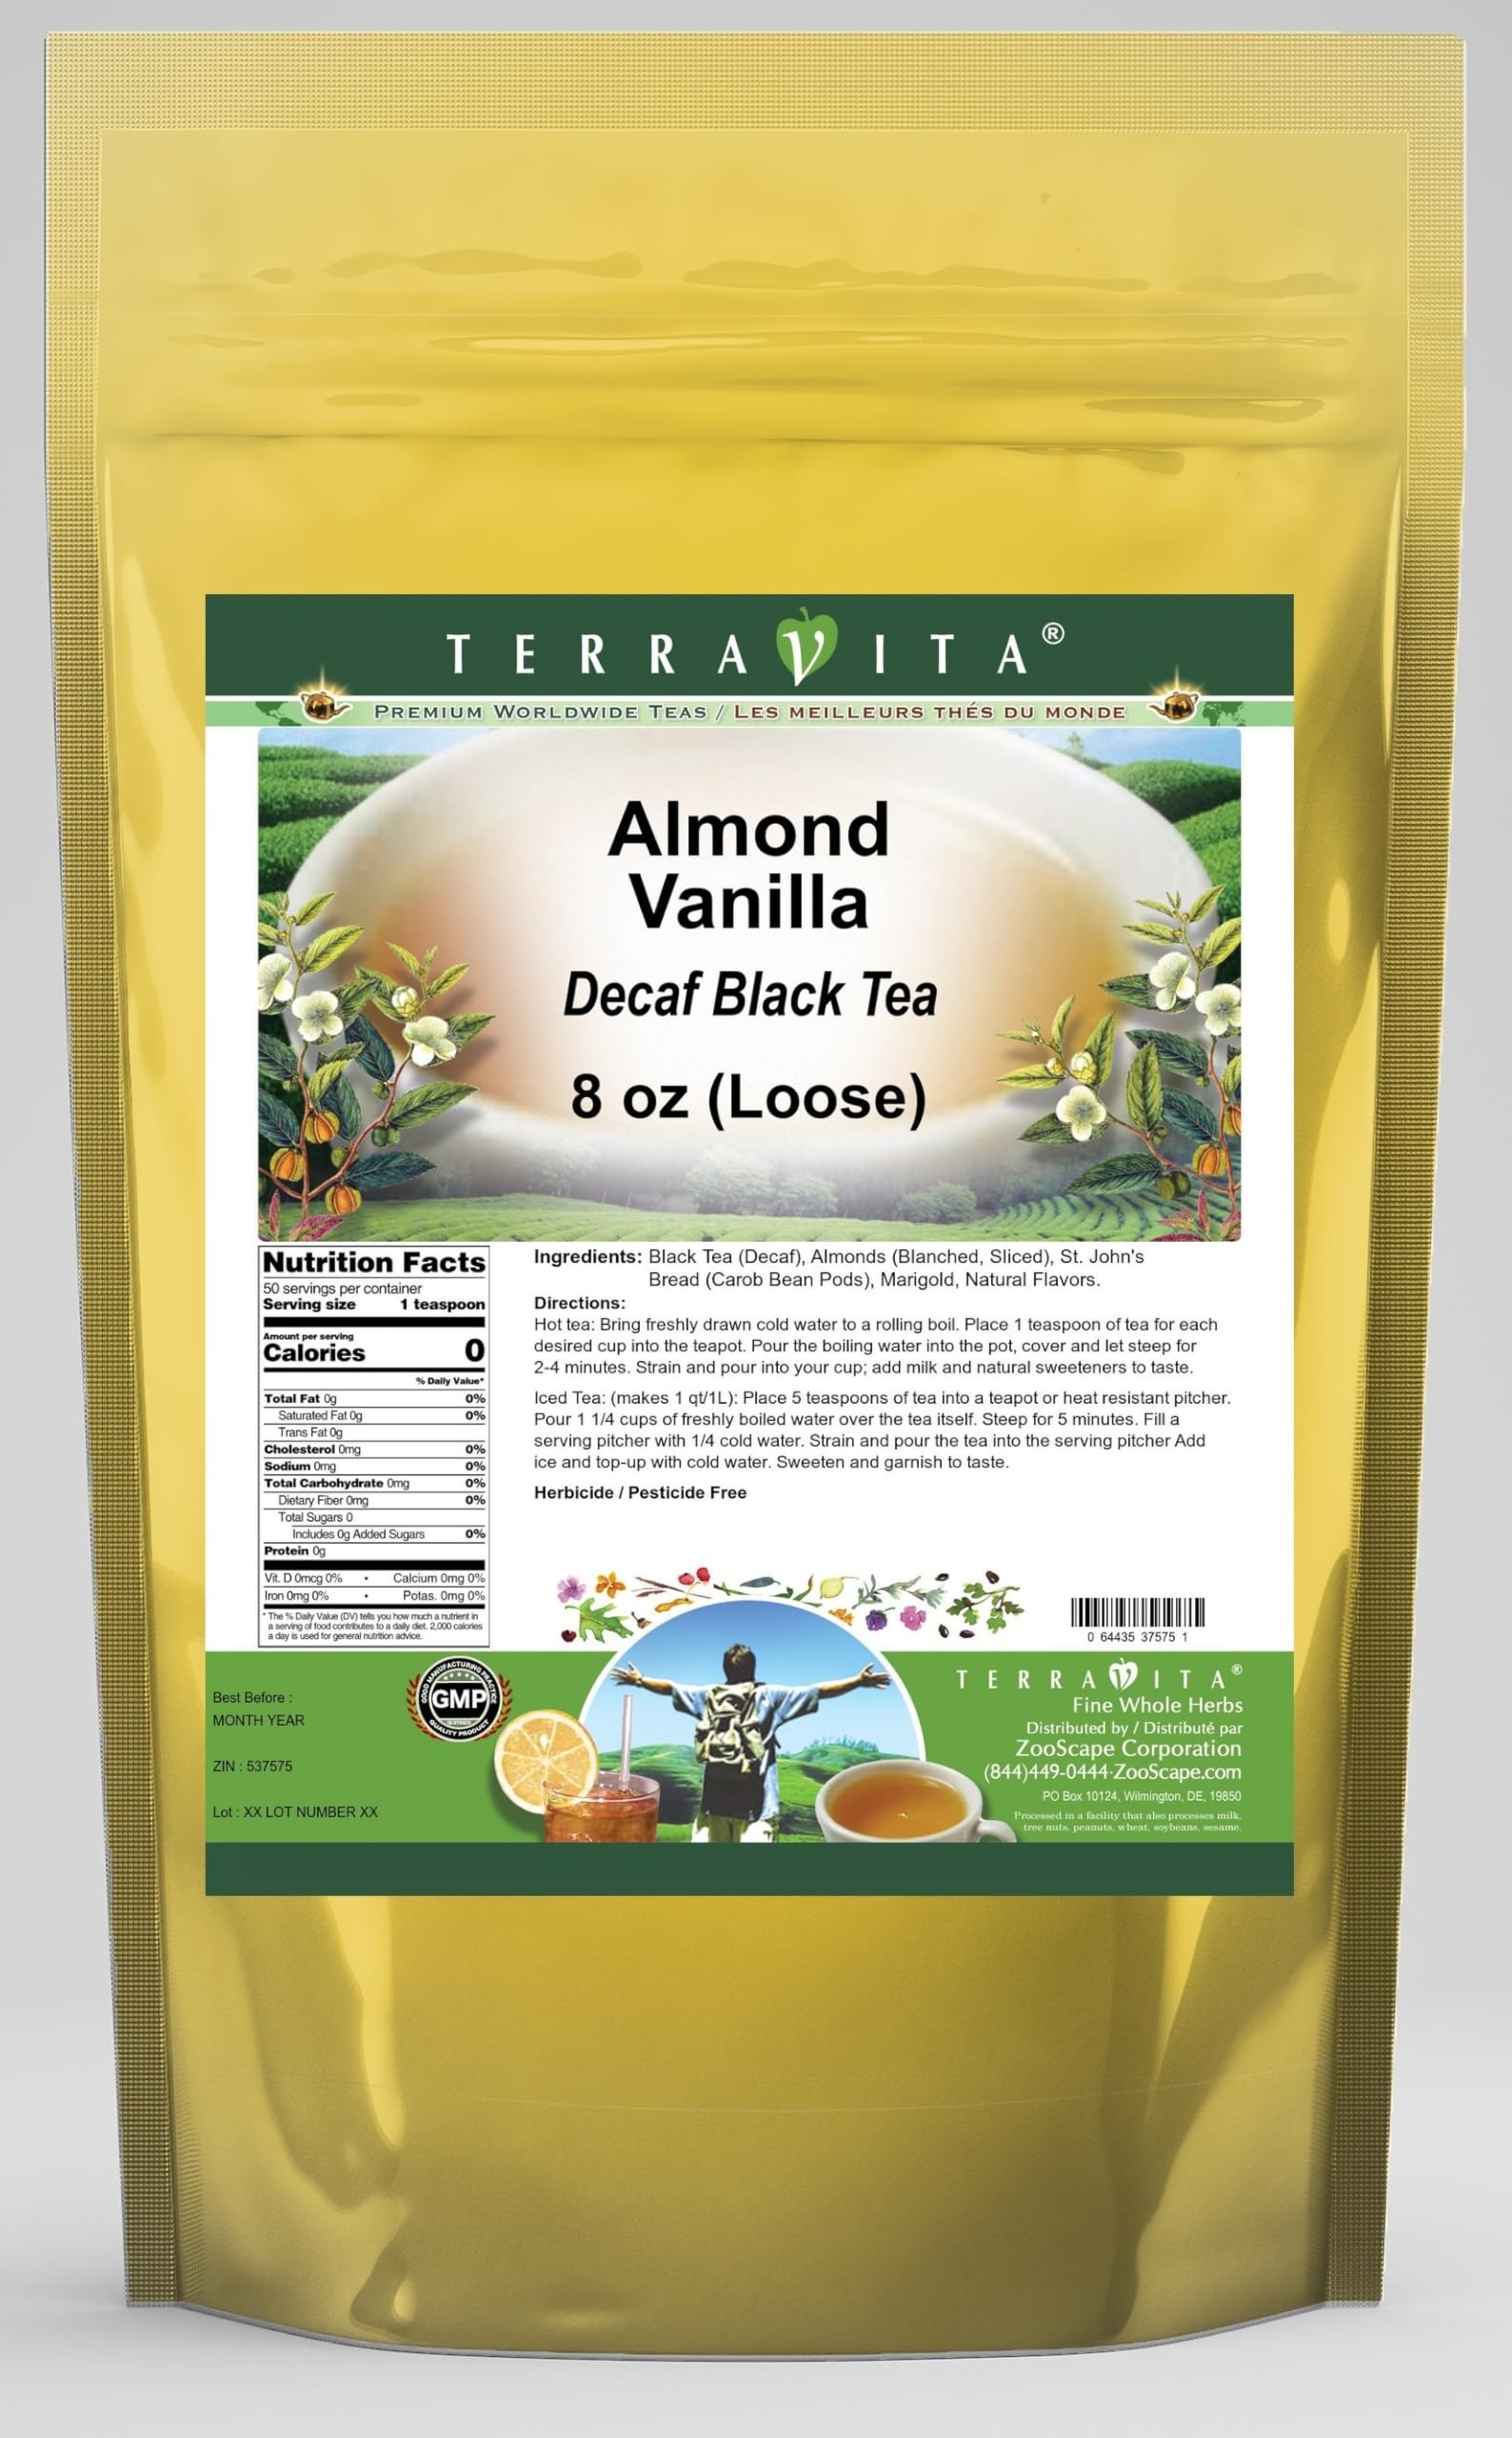
Item Name: Almond Vanilla Decaf Black Tea (Loose) (8 oz, ZIN: 537575) - 3 Pack
Bullet Point 1: Our Almond Vanilla Decaf Black Tea is a wonderful flavored decaffeinated Black tea with Almonds, Carob Bean Pods (St. John's Bread) and Marigold. You will enjoy the simple and elegant Almond Vanilla taste! - Ingredients: Decaf Black tea, Almonds, Carob Bean Pods (St. John's Bread), Marigold and Natural Almond Vanilla Flavor.
Bullet Point 2: No fillers.
Bullet Point 3: Manufacturer: TerraVita
Bullet Point 4: Size: 8 oz
Bullet Point 5: Loose Leaf Black Tea - Packed in a convenient upright pouch!
Product Description: Our Almond Vanilla Decaf Black Tea is a wonderful flavored decaffeinated Black tea with Almonds, Carob Bean Pods (St. John's Bread) and Marigold. You will enjoy the simple and elegant Almond Vanilla taste! - Ingredients: Decaf Black tea, Almonds, Carob Bean Pods (St. John's Bread), Marigold and Natural Almond Vanilla Flavor. - Hot tea brewing method: Bring freshly drawn cold water to a rolling boil. Place 1 teaspoon of tea for each desired cup into the teapot. Pour the boiling water into the pot, cover and let steep for 2-4 minutes. Strain and pour into your cup; add milk and natural sweeteners to taste. - Iced tea brewing method: (to make 1 liter/quart): Place 5 teaspoons of tea into a teapot or heat resistant pitcher. Pour 1 1/4 cups of freshly boiled water over the tea itself. Steep for 5 minutes. Fill a serving pitcher with 1/4 cold water. Strain and pour the tea into the serving pitcher Add ice and top-up with cold water. Sweeten and garnish to taste. - TerraVita is an exclusive line of premium-quality, natural source products that use only the finest, purest and most potent ingredients found around the world. TerraVita is hallmarked by the highest possible standards of purity, potency, stability and freshness. All of our products are prepared with the highest elements of quality control, from raw materials through the entire manufacturing process, up to and including the moment that the bottles or bags are sealed for freshness and shipped out to you. Our highest possible standards are certified by independent laboratories and backed by our personal guarantee. - TerraVita exists to meet and ensure your family's health and wellness without the harmful effects of chemicals and health products. We strive to make all of our products affordable and reliable and are cons
Value: 24.0
Unit: Ounce

Price: 128.44